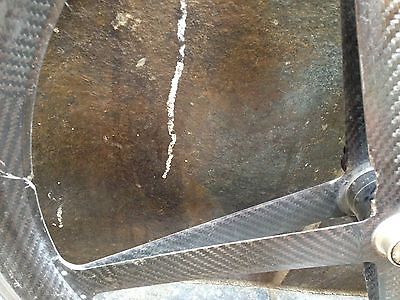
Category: bicycle